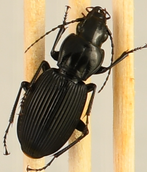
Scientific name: Pterostichus lachrymosus
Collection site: Mountain Lake Biological Station NEON (MLBS), plot MLBS_008